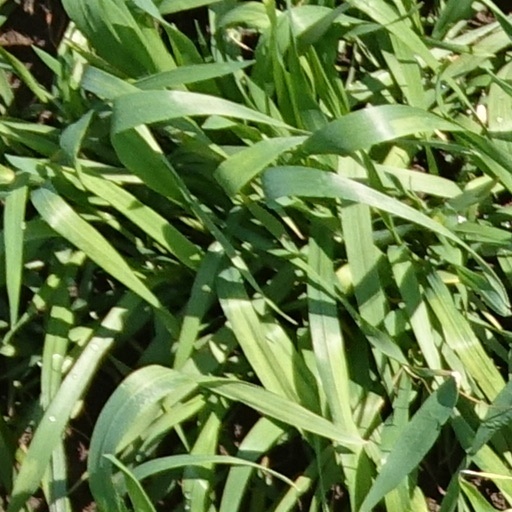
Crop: wheat